Eva Isanta

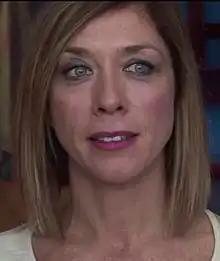
Isanta in 2015

Eva María Isanta Foncuberta (born 19 June 1971) is a Spanish actress, known mostly for her roles as Beatriz Villarejo in "Aquí no hay quien viva", and Maite Figueroa in "La que se avecina".